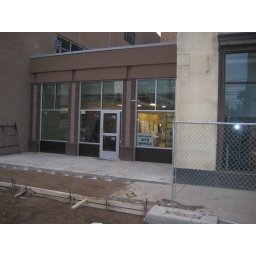
The newest office building in Saskatoon.